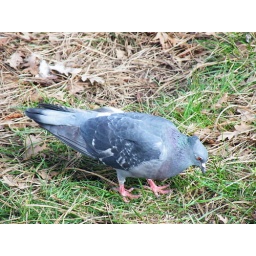
A Pigeon pecking at the ground under a pine tree at Kew gardens